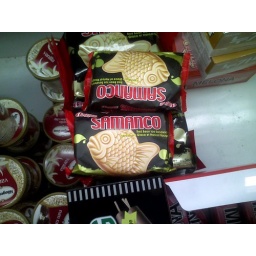
red bean ice cream sandwich in the shape of a fish